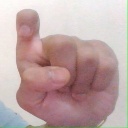
अक्षर: इ